Liu Jiayu

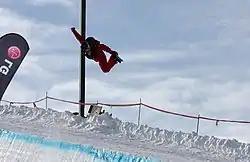
Liu Jiayu, 29 January 2010

Liu Jiayu (born 17 September 1992) is a Chinese snowboarder whose specialization is the half-pipe. She has six World Cup Victories and a halfpipe victory at the FIS Snowboarding World Championships 2009. She began snowboarding in 2003, switching over from martial arts at the relatively late age of 11. Liu competed for China at the 2010, 2014, and 2018 Winter Olympics, where she achieved 4th, 9th, and 2nd place, respectively.